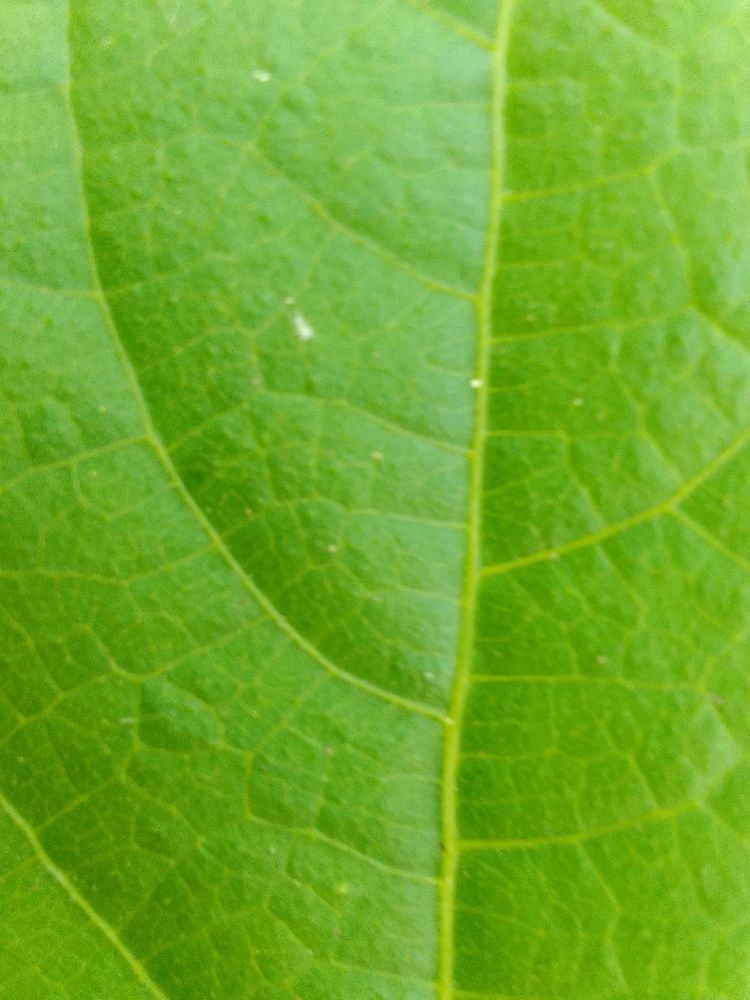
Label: healthy